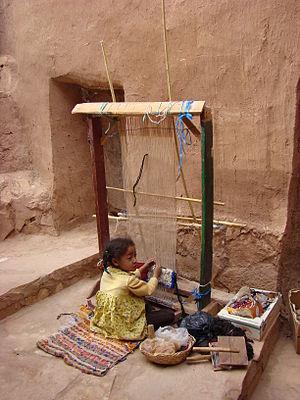
Un enfant est un jeune être humain en cours de développement et dépendant de ses parents ou d’autres adultes. L'organisation mondiale de la santé définit l'enfance comme la période de la vie humaine allant de la naissance à 18 ans. Cependant la définition de l'enfance peut différer quelque peu selon les disciplines qui traitent du sujet. Droit, psychologie, médecine, biologie ne fixent pas exactement les mêmes repères. Ainsi, elle commence, soit à la naissance, soit à l'âge de la parole. Elle se termine soit à l'adolescence avec l'entrée dans la puberté, soit à l'âge adulte et à l'âge légal de la majorité civile, âge légalement différent d'un pays à l'autre.
Le travail des enfants est la participation de personnes mineures à des activités à finalité économique et s’apparentant plus ou moins fortement à l’exercice d’une profession par un adulte. Au niveau international, l’Organisation internationale du travail le définit en comparant l’âge à la pénibilité de la tâche, du moins pour les enfants de plus de douze ans.